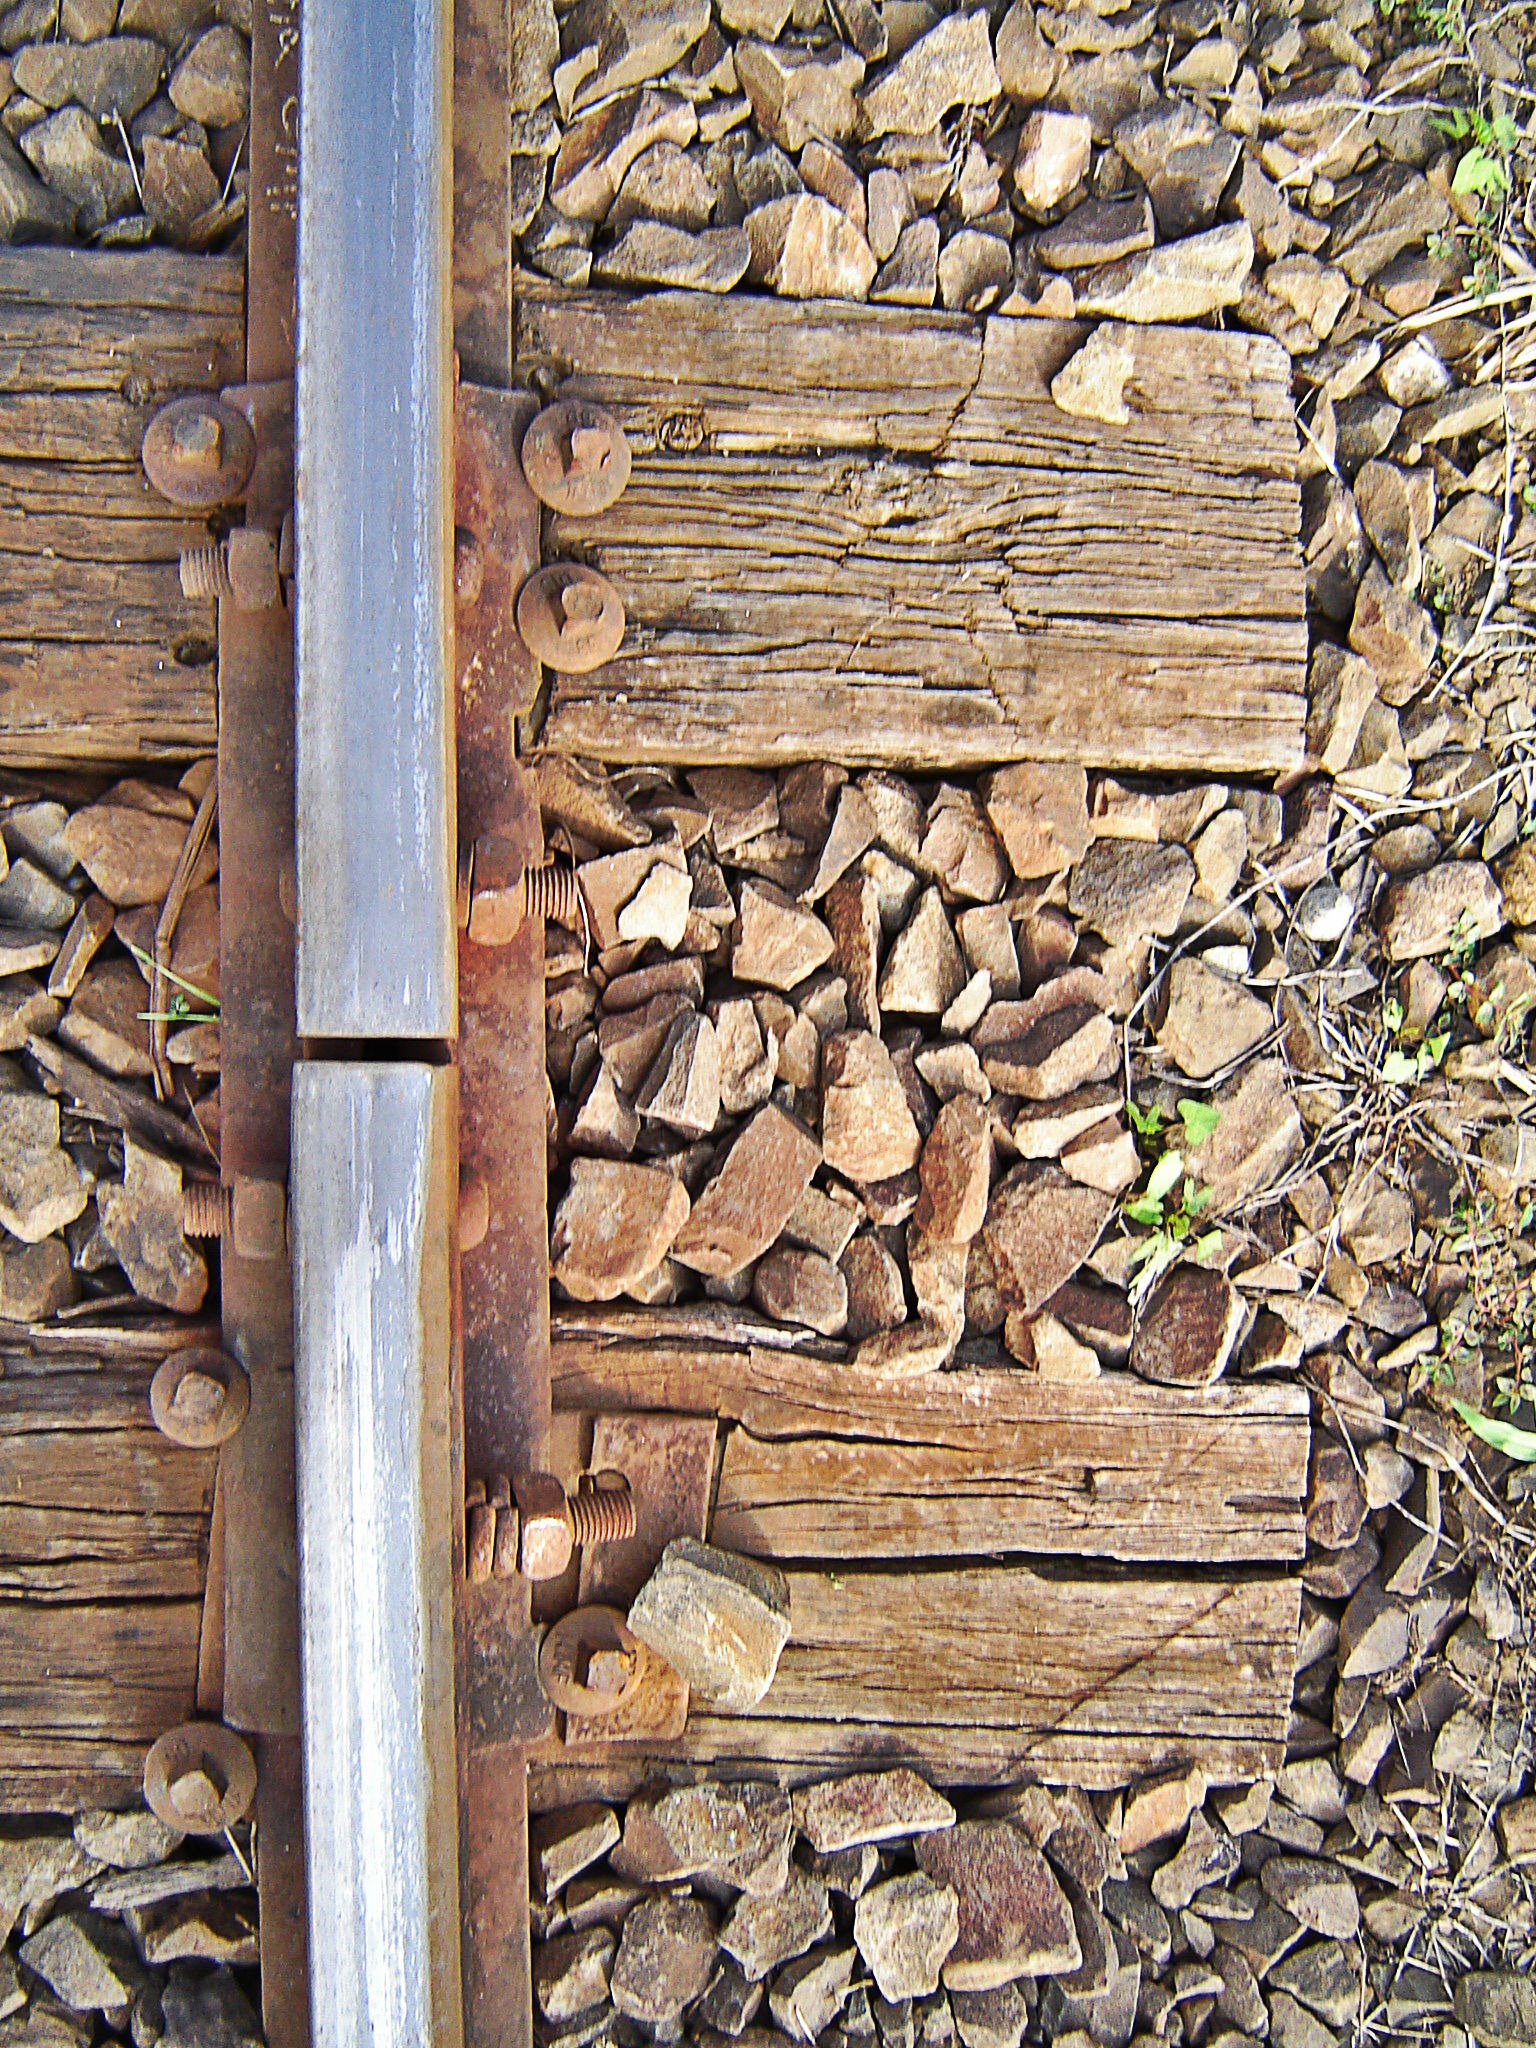
rock, wood, rail, wall, train, stone wall, brick, lumber, rails, brickwork, flooring, estrada de ferro